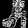
Label: Ankle boot